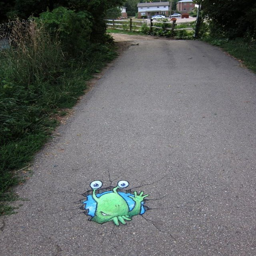
person poking out of the asphalt ... so cute .